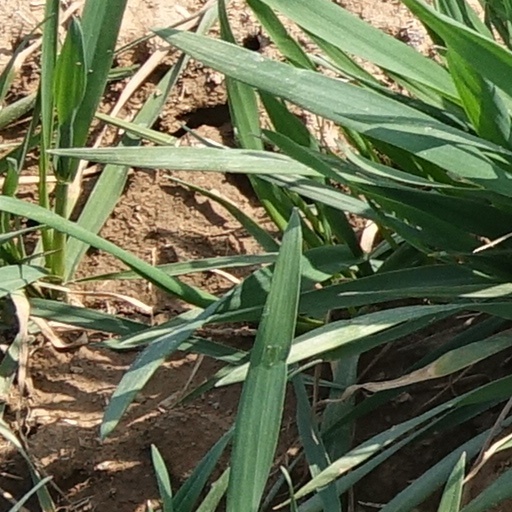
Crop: wheat